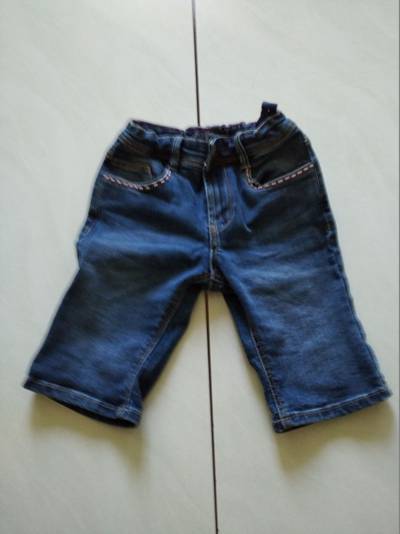
Waste category: clothes